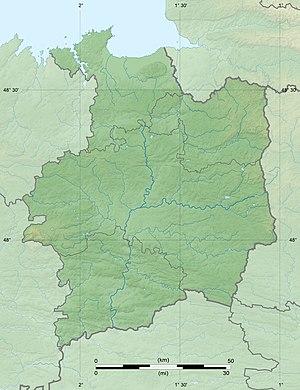
Carte physique vierge du département de l'Ille-et-Vilaine, France, destinée à la géolocalisation, avec limite distincte des régions, départements et arrondissements. Scales: 1:520,000 (precision: 130 m) for the topography
Argentré-du-Plessis est une commune française située dans le département d'Ille-et-Vilaine en région Bretagne, peuplée de 4 396 habitants.
Saint-Malon-sur-Mel est une commune française située dans le département d'Ille-et-Vilaine en région Bretagne.
Pont-Réan est un village français, situé sur les communes de Bruz, de Goven et de Guichen, dans le département d'Ille-et-Vilaine et la région Bretagne.
Saint-Hilaire-des-Landes est une commune française située dans le département d'Ille-et-Vilaine en région Bretagne, peuplée de 1 038 habitants.
Le combat de Toucheneau ou combat de Touchenault se déroule le 30 mai 1832 lors de l'insurrection légitimiste de 1832, près de la ferme de la Gaudinière en Vergeal.